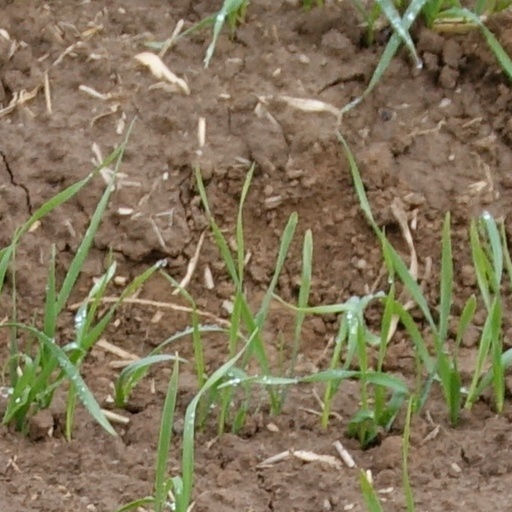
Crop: wheat